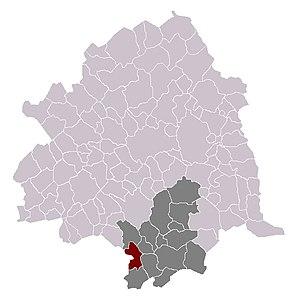
Wahagnies dans son canton et son arrondissement
Wahagnies est une commune française, située dans le département du Nord en région Hauts-de-France. Wahagnies fait partie de la communauté de communes Pévèle Carembault et de la Flandre française, ainsi que du pays d'aménagement du territoire dit Pays Pévélois.